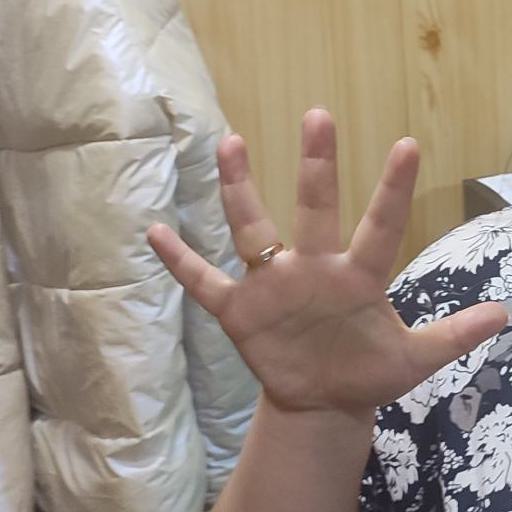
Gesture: palm